Orpheus in the Underworld

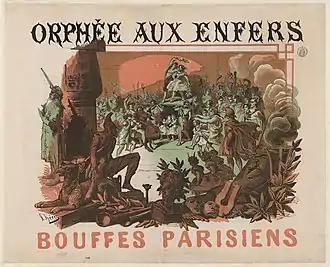
Poster for 1867 revival

The first London production of the work was at Her Majesty's Theatre in December 1865, in an English version by J. R. Planché titled "Orpheus in the Haymarket". There were West End productions in the original French in 1869 and 1870 by companies headed by Hortense Schneider. English versions followed by Alfred Thompson (1876) and Henry S. Leigh (1877). An adaptation by Herbert Beerbohm Tree and Alfred Noyes opened at His Majesty's in 1911. The opera was not seen again in London until 1960, when a new adaptation by Geoffrey Dunn opened at Sadler's Wells Theatre; this production by Wendy Toye was frequently revived between 1960 and 1974. An English version by Snoo Wilson for English National Opera (ENO), mounted at the London Coliseum in 1985, was revived there in 1987. A co-production by Opera North and the D'Oyly Carte Opera Company in a version by Jeremy Sams opened in 1992 and was revived several times. In 2019 ENO presented a new production directed by Emma Rice, which opened to unfavourable reviews.